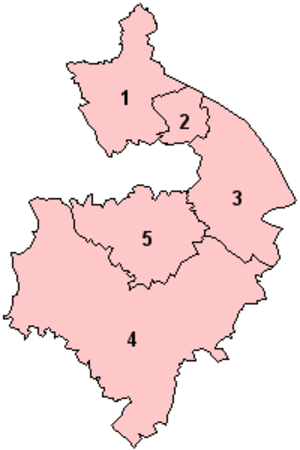
Warwickshire
Grevskabet Warwickshire er omgivet af land i det centrale England. Administrationsbyen er Warwick. Det moderne Warwickshire er meget forskelligt fra det historiske. Warwickshire forkortes sædvanligvis Warks eller Warwicks.